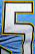
Number: 5